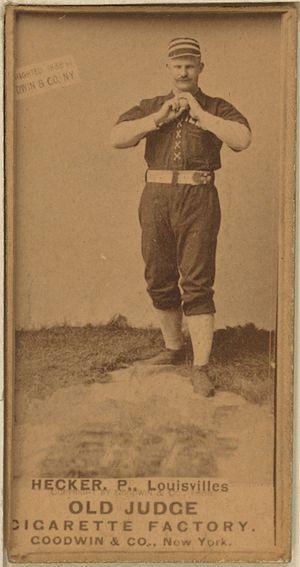
Les Pirates de Pittsburgh sont une franchise de baseball basée à Pittsburgh évoluant dans la Ligue majeure de baseball. Surnommée The Bucs, la franchise des Pirates est fondée en 1882 sous le nom de Pittsburgh Alleghenys et évolue depuis 2001 au PNC Park. Parmi les grands joueurs ayant porté les couleurs des Pirates, citons Honus Wagner, Roberto Clemente, Pie Traynor, Paul Waner ou Willie Stargell qui aident la franchise à remporter cinq fois les Séries mondiales en 1909, 1925, 1960, 1971 et 1979.